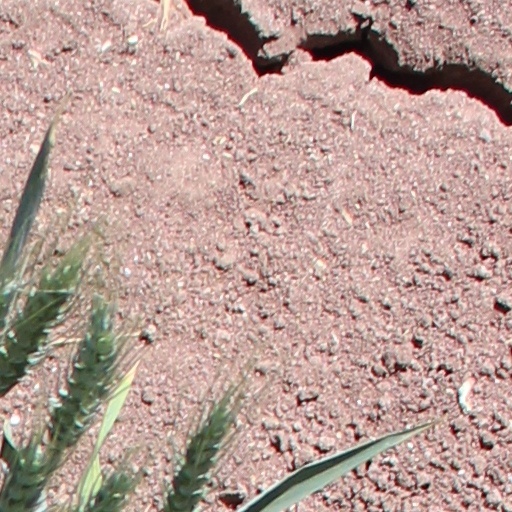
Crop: wheat